Misasa, Tottori

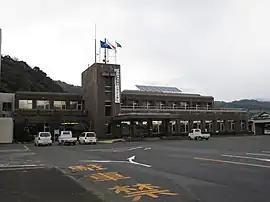
Misasa town hall

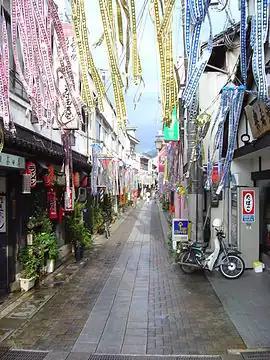
A street in the center of Misasa shortly before the Marie Curie festival

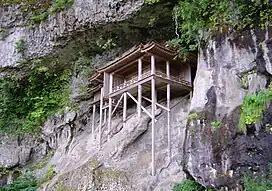
Sanbutsu-ji

Misasa is located in central Tottori Prefecture. It is designated as a heavy snowfall area, and much of the area within the town is mountainous. The Tenjin River flows through the town.